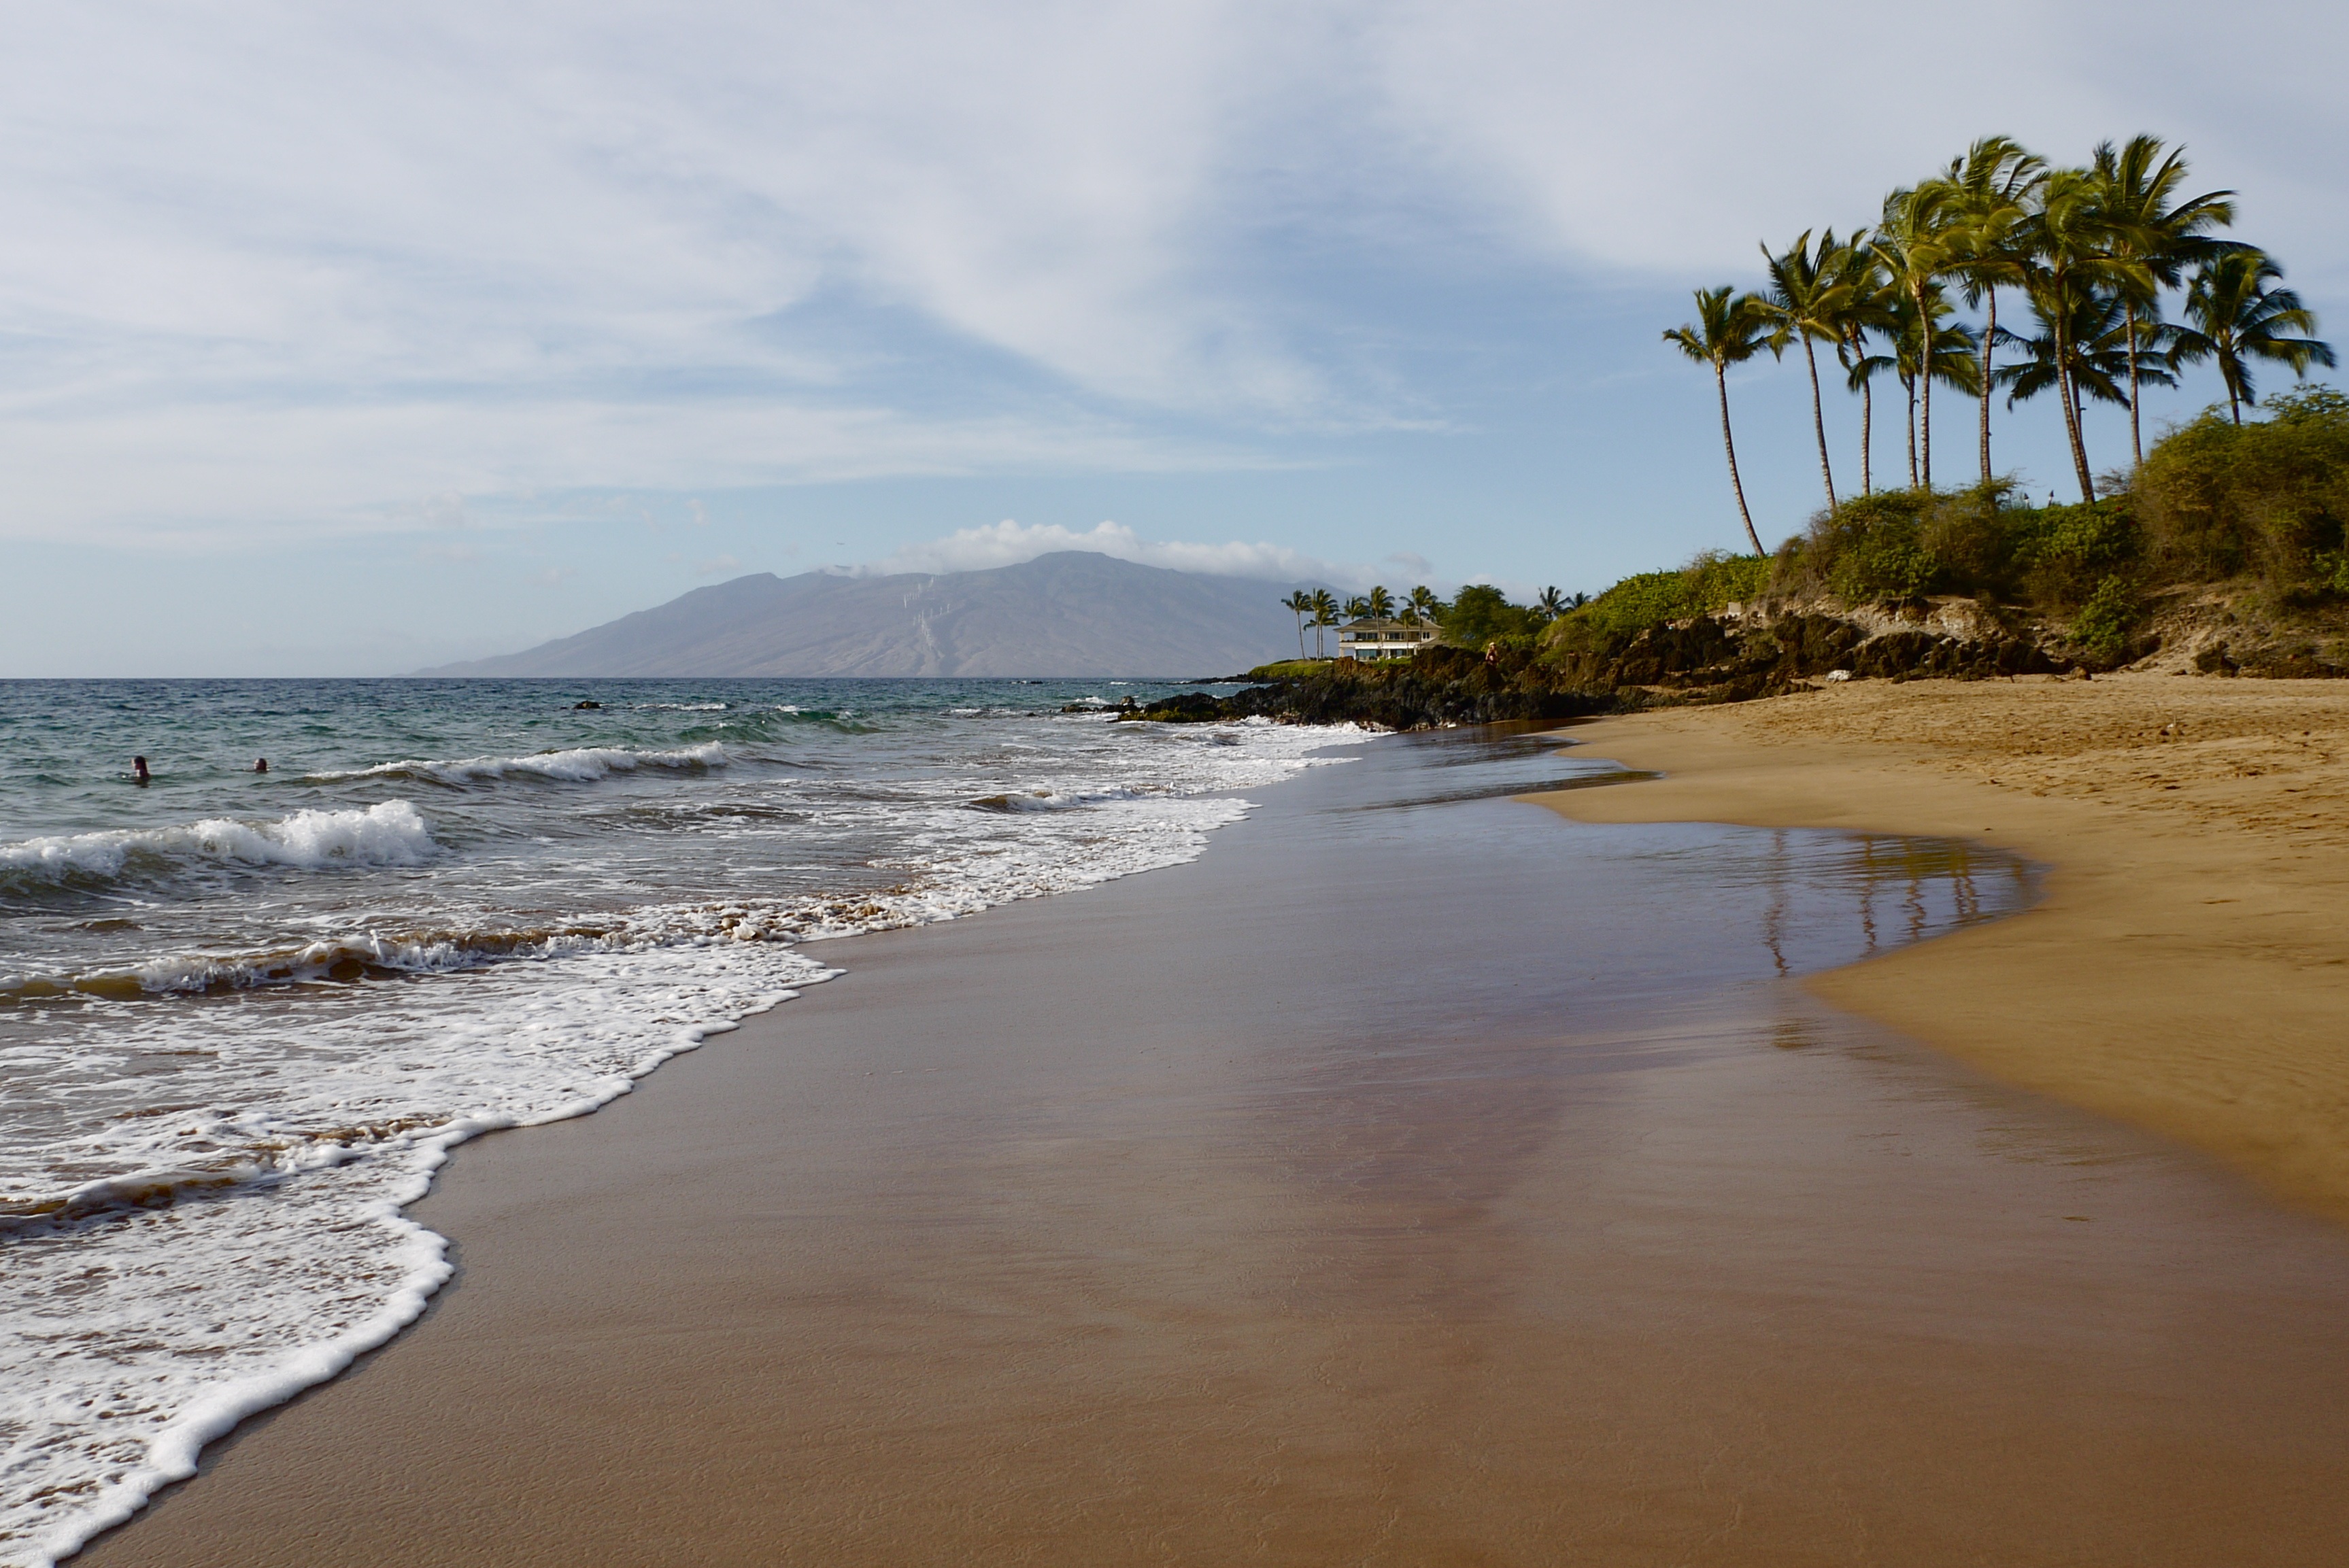
beach, landscape, sea, coast, water, sand, ocean, shore, wave, vacation, travel, recreation, cove, paradise, palm, tropical, bay, island, romantic, hawaii, material, body of water, waves, pacific, wind wave